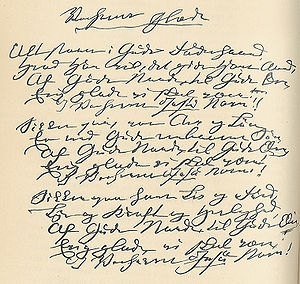
Dansk litteratur / Kierkegaard og Grundtvig
N.F.S. Grundtvigs håndskrift.
Dansk litteratur omfatter den litteratur, der er skrevet af danskere, i Danmark eller på dansk. De første spor stammer fra runeindskrifter fra jernalderen og vikingetiden, men begynder for alvor i middelalderen og nyere tid. Dansk litteratur omfatter forfattere som Saxo Grammaticus, Søren Kierkegaard, H. C. Andersen og Karen Blixen. Da Danmark i en del af sin historie også havde overherredømmet over Norge deler de to nationer en fælles kultur og litteratur og derfor en del forfattere. Mest kendt er Ludvig Holberg.